Cayenne

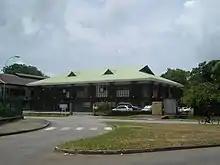
Direction départementale de l'Agriculture et de la Forêt (Office of Departmental Service for Forests and Agriculture)

Cayenne is an important seaport in South America. The major port of Dégrad des Cannes is on the estuary of the river Mahury, replacing Larivot and the Îles du Salut. Timber, rosewood essence, rum, and gold are exported in small quantities. In the mid-1960s sugarcane and pineapple were planted around the city, and a pineapple cannery and a shrimp-processing plant were later built. A seafront avenue links Cayenne with the suburbs of Chaton and Montabo, where the French Institute of Tropical America and the Pasteur Institute are located. Historic landmarks include the Church of the Holy Saviour and a prefecture on the Place d'Armes. The Félix Eboué International Airport is the only international airport serving Cayenne.